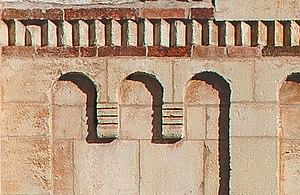
La frise de dents d'engrenage est un motif d'ornementation architecturale ayant la forme aiguë des dents d'un engrenage, utilisé principalement à l'époque romane.